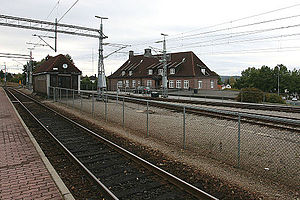
Bratsbergbanen
Skien Station på Bratsbergbanen.
Bratsbergbanen er en jernbanestrækning i Telemark fylke Norge, der strækker sig fra Eidanger station til Notodden. Strækningen blev åbnet 1917. Den er bindeleddet mellem Vestfoldbanen og Sørlandsbanen og møder Sørlandsbanen på Nordagutu station. Banen strækker sig videre derfra helt op til Notodden, hvor den går videre mod Tinnoset som Tinnosbanen. Fra Tinnoset station er der jernbanefærge, som forbinder Tinnosbanen med Rjukanbanen op til Rjukan.